Pedavadlapudi railway station

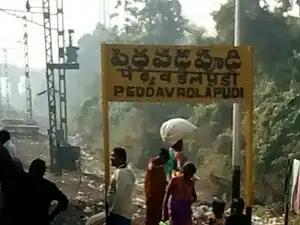
Peddavadlapudi railway signboard

Pedavadlapudi railway station (station code: PVD) is an Indian Railways station in Pedavadlapudi of Andhra Pradesh. It lies on the Vijayawada–Gudur section of Howrah–Chennai main line and is administered under Vijayawada railway division of South Coast Railway zone.